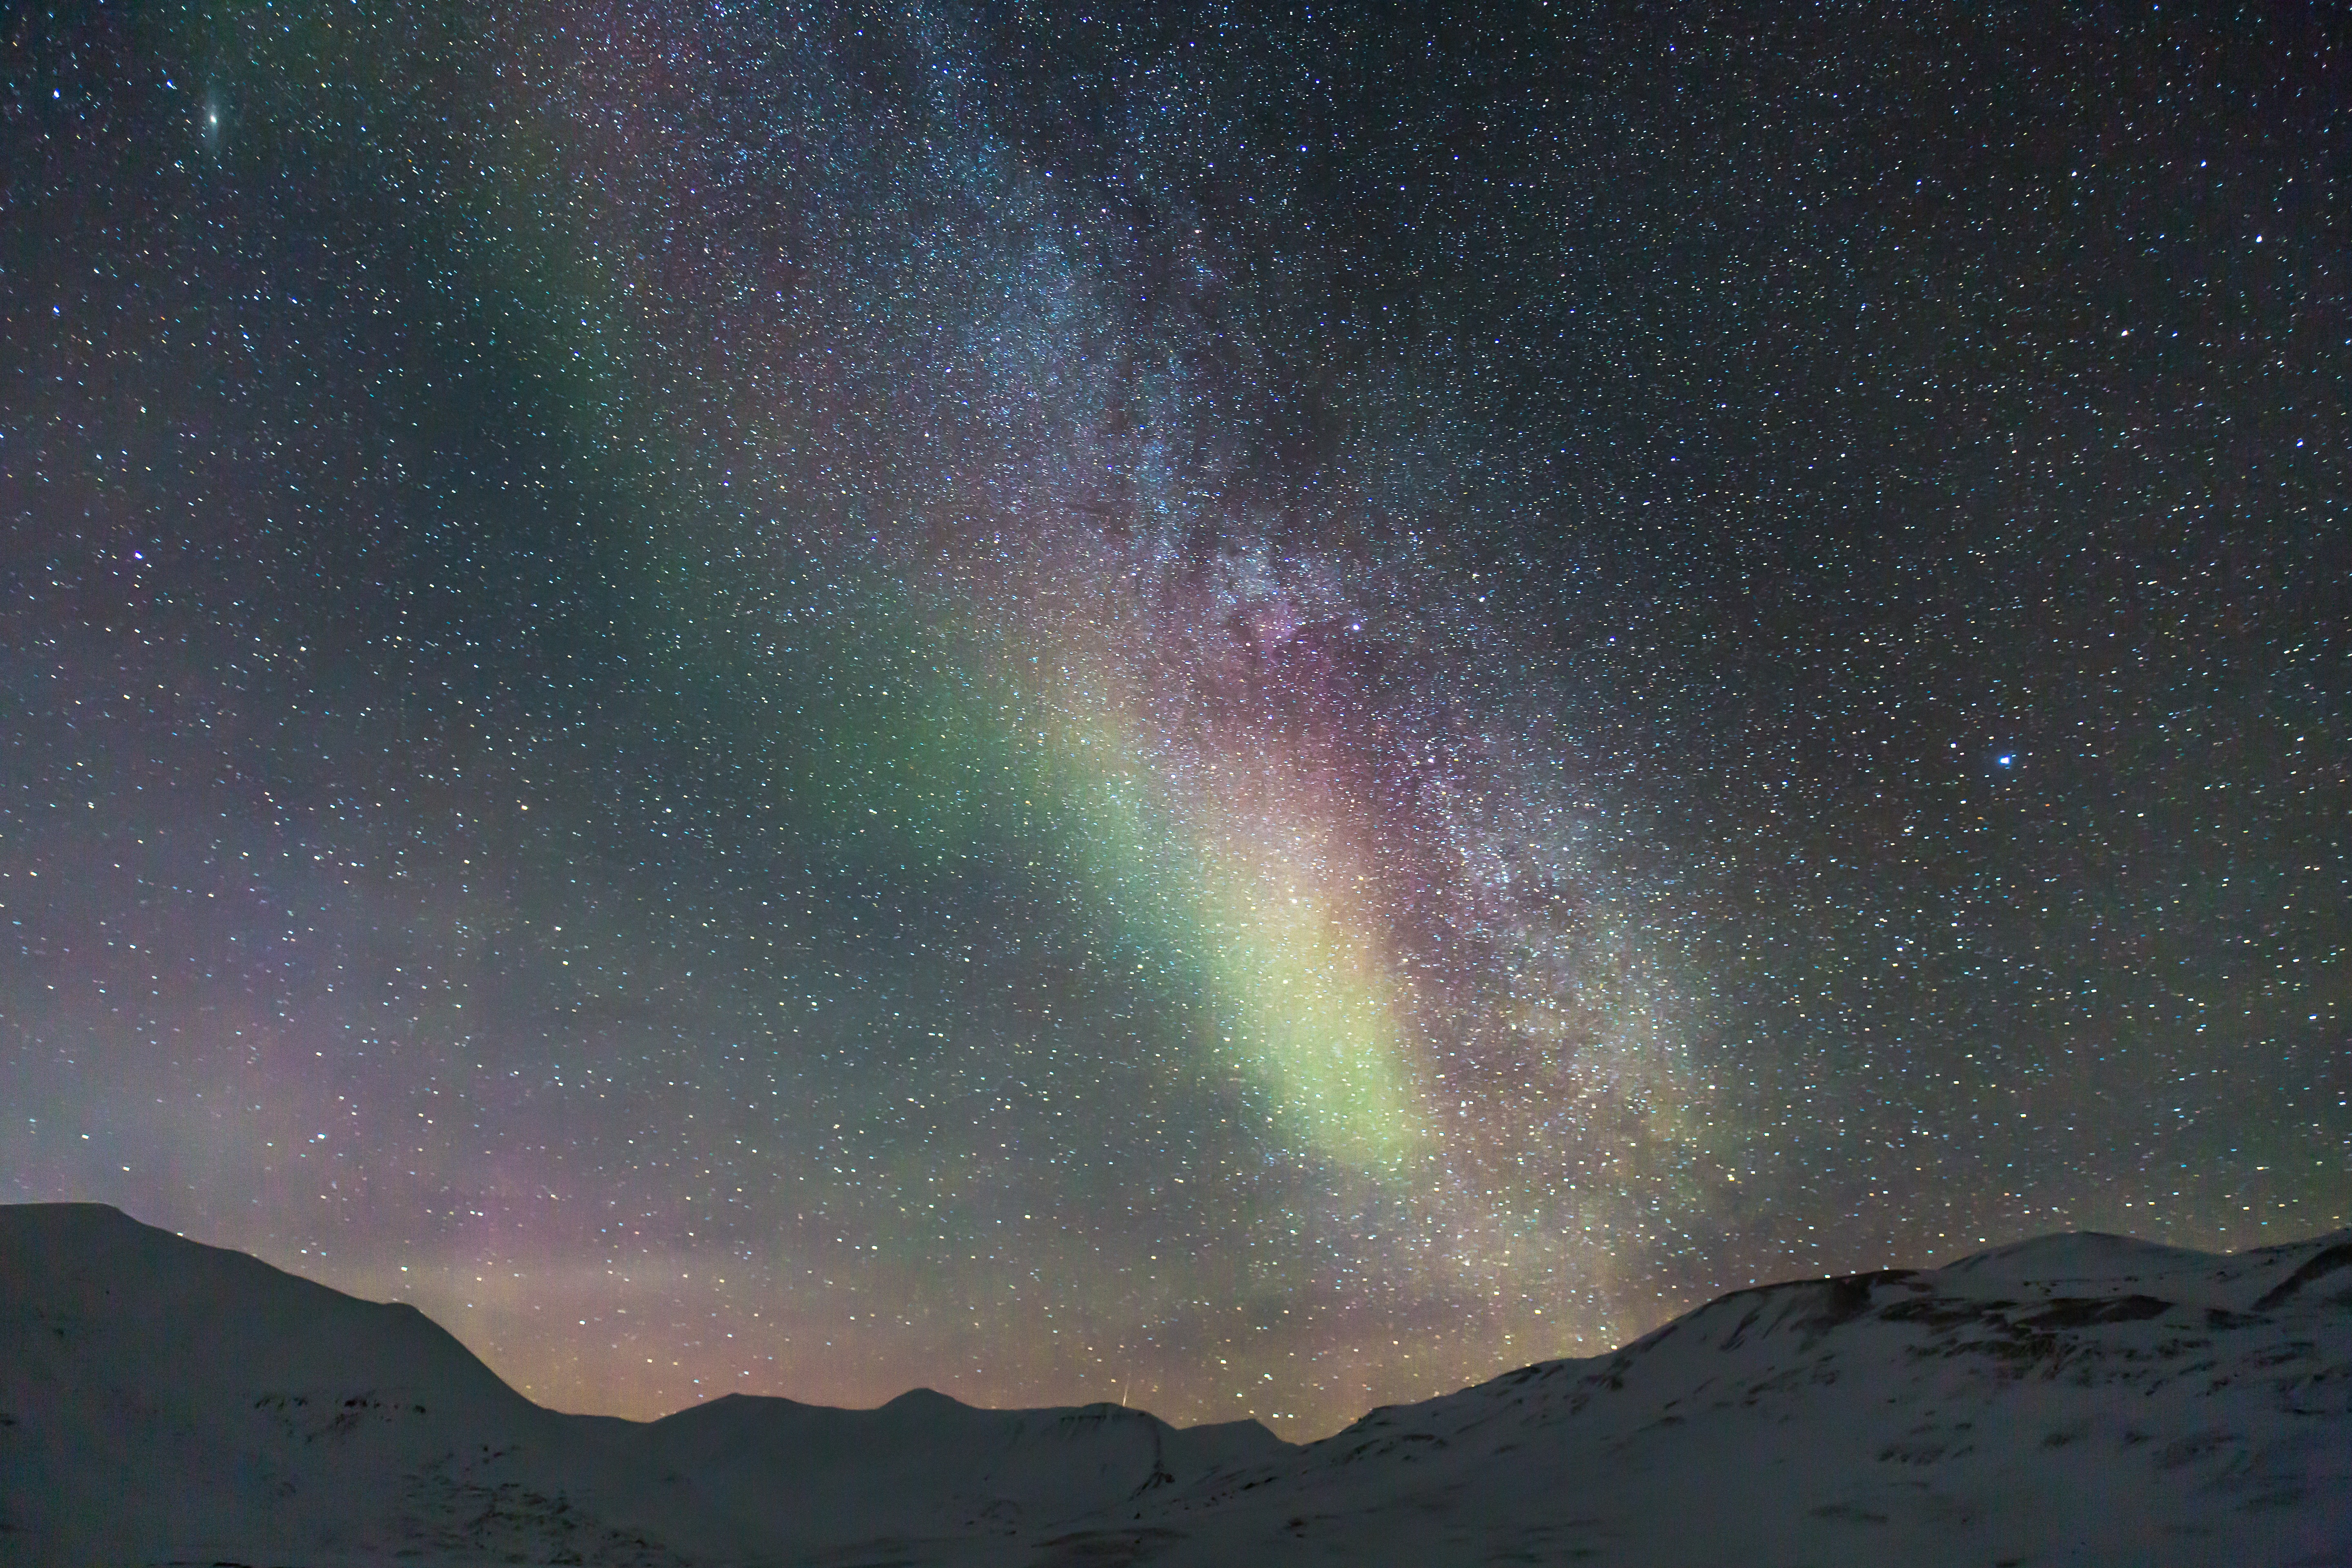
nature, snow, night, star, milky way, atmosphere, space, arctic, galaxy, aurora, aurora borealis, lights, astronomy, svalbard, alaska, snowy landscape, blue starry sky, auroras, magical night, north pole, light phenomenon, astronomical object, spiral galaxy, polar lights, northen lights, nothern lights, longyearbyen, naturen adventures